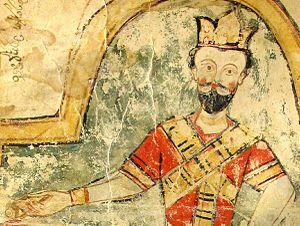
La guerre civile géorgienne de 1462-1490, aussi connue sous le nom de guerre du triumvirat géorgien, est un conflit militaire dans le royaume de Géorgie au cours de la seconde moitié du XVᵉ siècle. Débutant sous le règne de Georges VIII, elle se prolonge sous Bagrat VI puis Constantin II et inclut le pays entier, avec des affrontements en Abkhazie, Svanétie, Iméréthie, Samtskhé, Karthli, Mingrélie et Kakhétie.
Georges VIII, rarement connu en tant que Georges IX, est un roi de Géorgie du XVᵉ siècle de la dynastie des Bagrations. Il règne sur le royaume de Géorgie, d'abord comme roi associé à son père Alexandre Iᵉʳ et à ses frères Vakhtang IV et Démétrius III, puis sur le royaume de Kakhétie en tant que Georges Iᵉʳ.